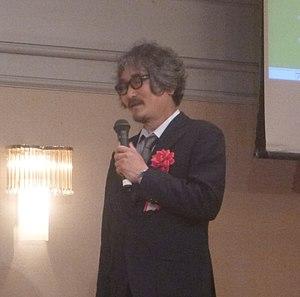
Cho Chihun, né le 20 juin 1956 en Corée du Sud, est un joueur de go professionnel. Avec 75 titres à son actif, il détient le record du plus grand nombre de titres parmi les joueurs de la Nihon Ki-in. Il est le premier joueur à avoir détenu en même temps les trois principaux titres japonais, le Meijin, le Kisei et le Honinbo, et il est également le premier à avoir gagné au moins une fois chacun des sept principaux titres japonais : Meijin, Kisei, Honinbo, Judan, Tengen, Oza, et Gosei.